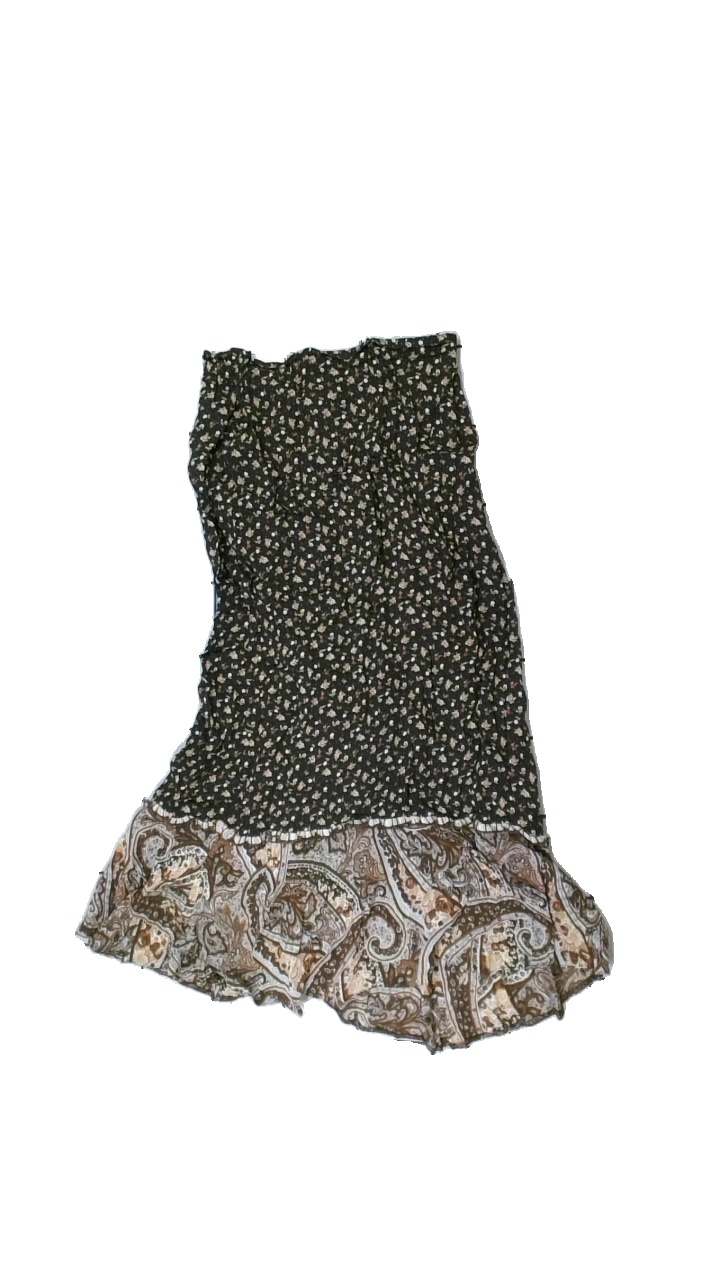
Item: Skirt (Ladies)
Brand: Missing
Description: floral skirt
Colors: Brown, White, Beige
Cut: Loose, Long
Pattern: Floral print
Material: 100% Viscose
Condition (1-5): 5
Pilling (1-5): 5
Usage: Reuse
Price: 50-100